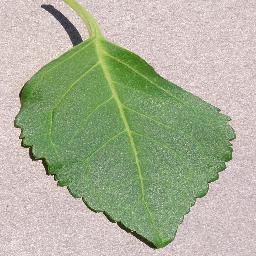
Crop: cherry
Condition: (including_sour)_healthy